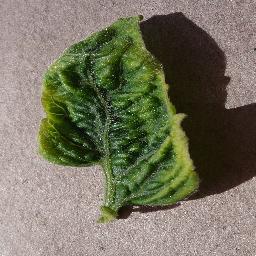
Label: Tomato___Tomato_Yellow_Leaf_Curl_Virus